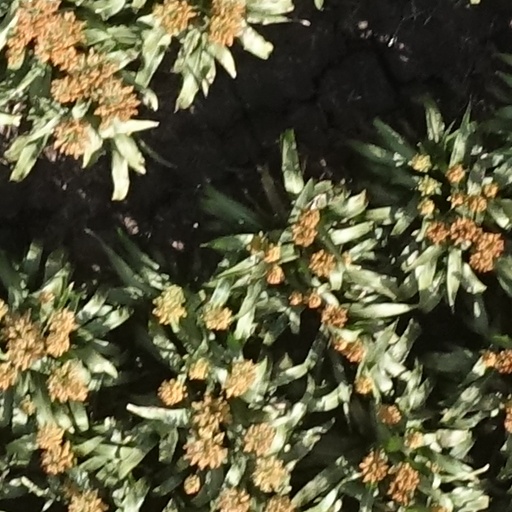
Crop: sorghum